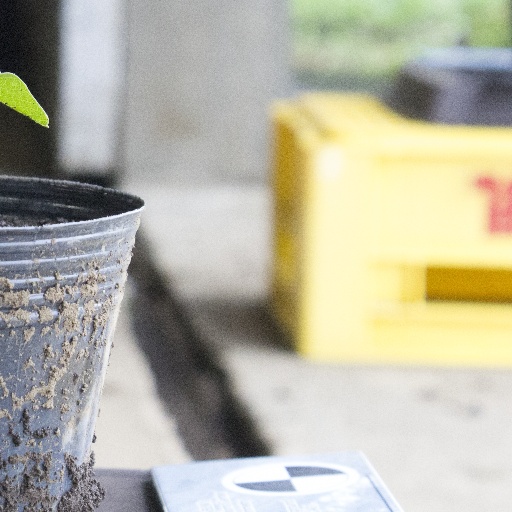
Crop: soybean